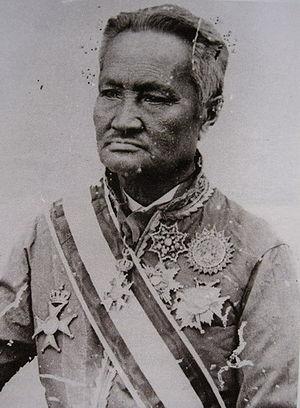
Si Suriyawongse est régent de Siam de 1868 à 1873.